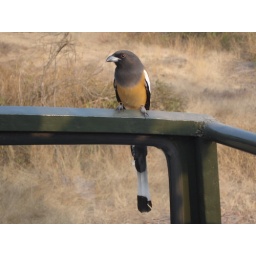
bird in ranthambore forest